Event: Nepal Earthquake
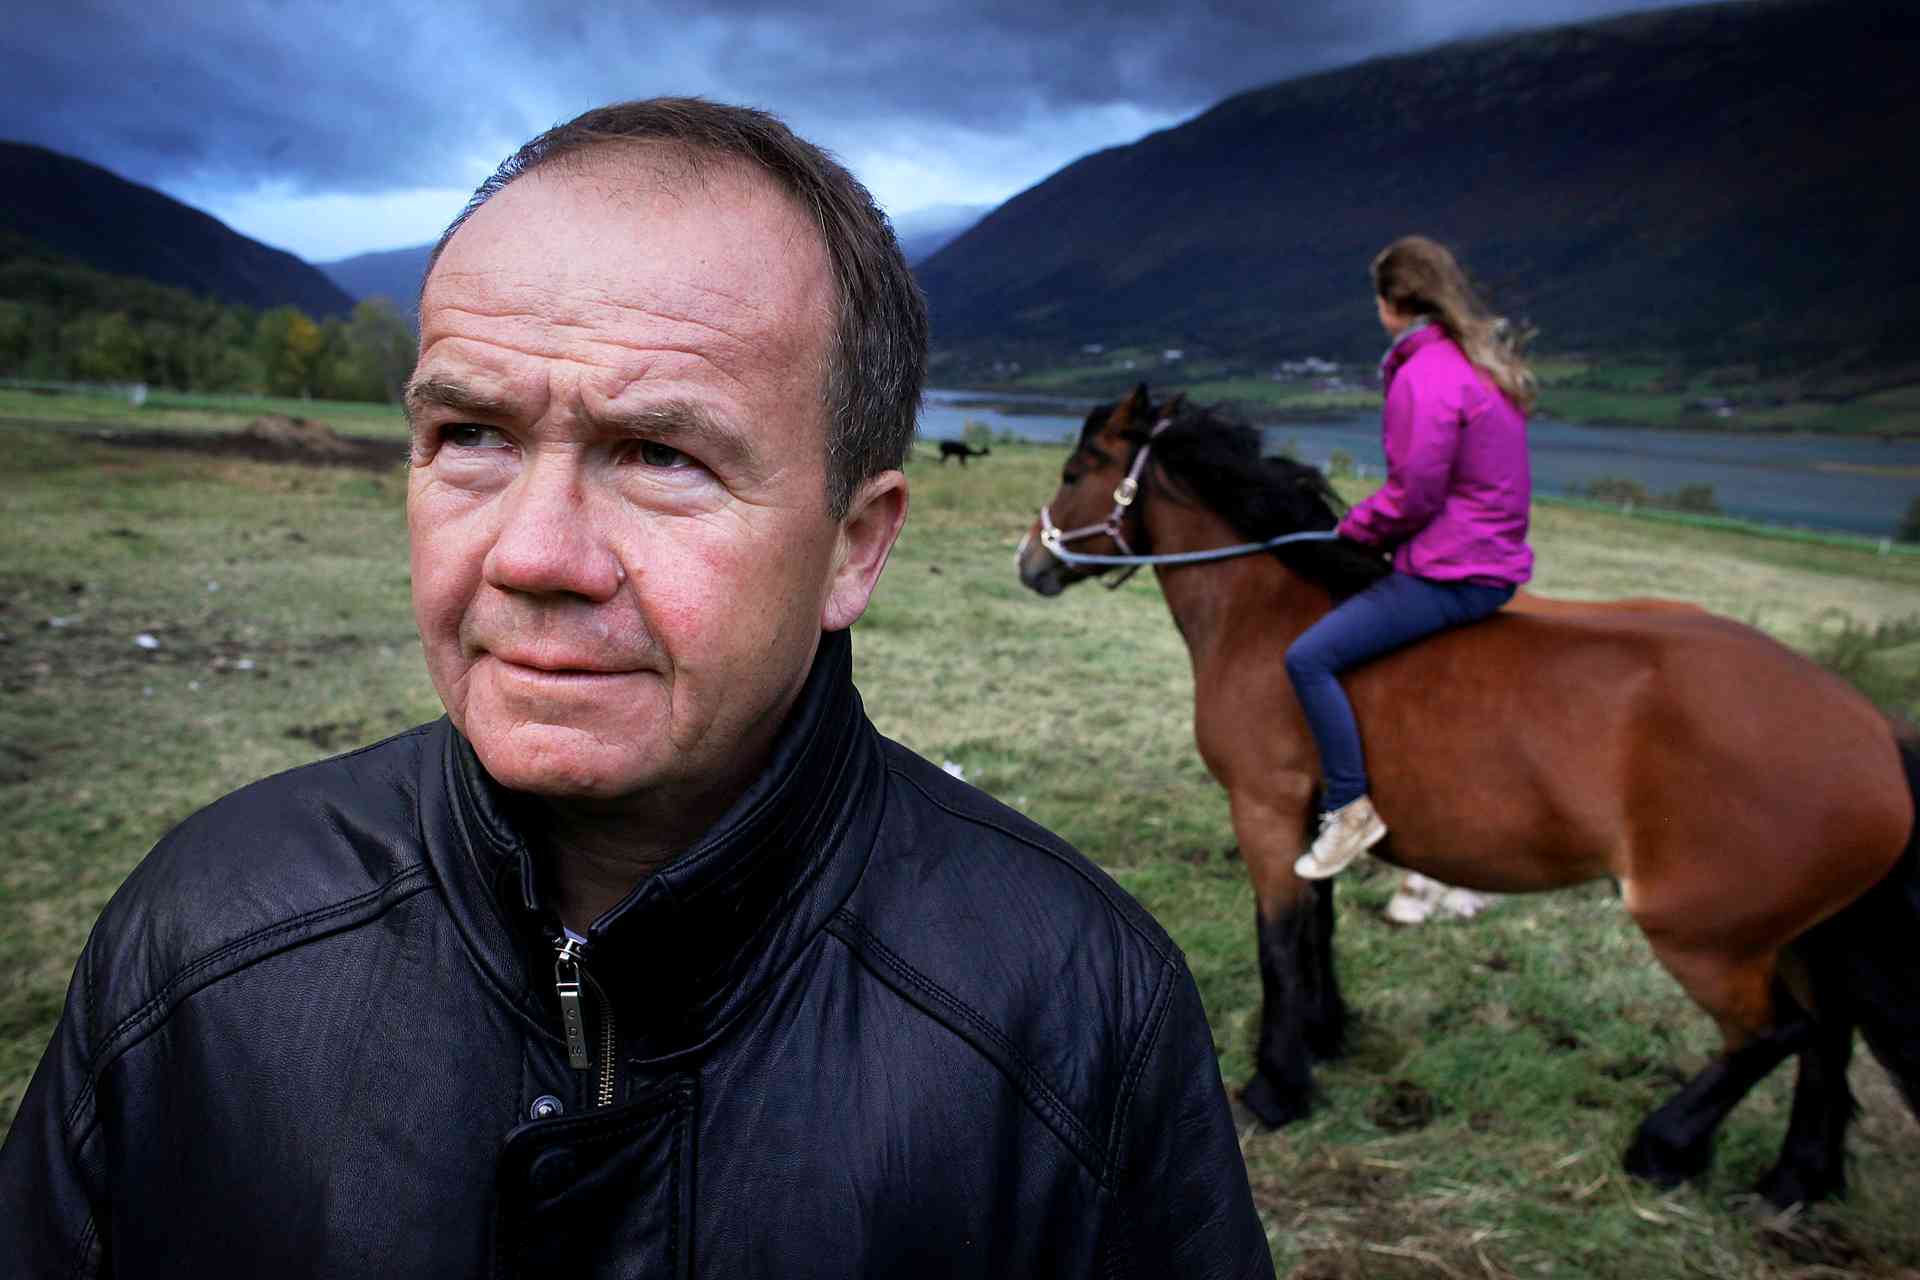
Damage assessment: no_damage